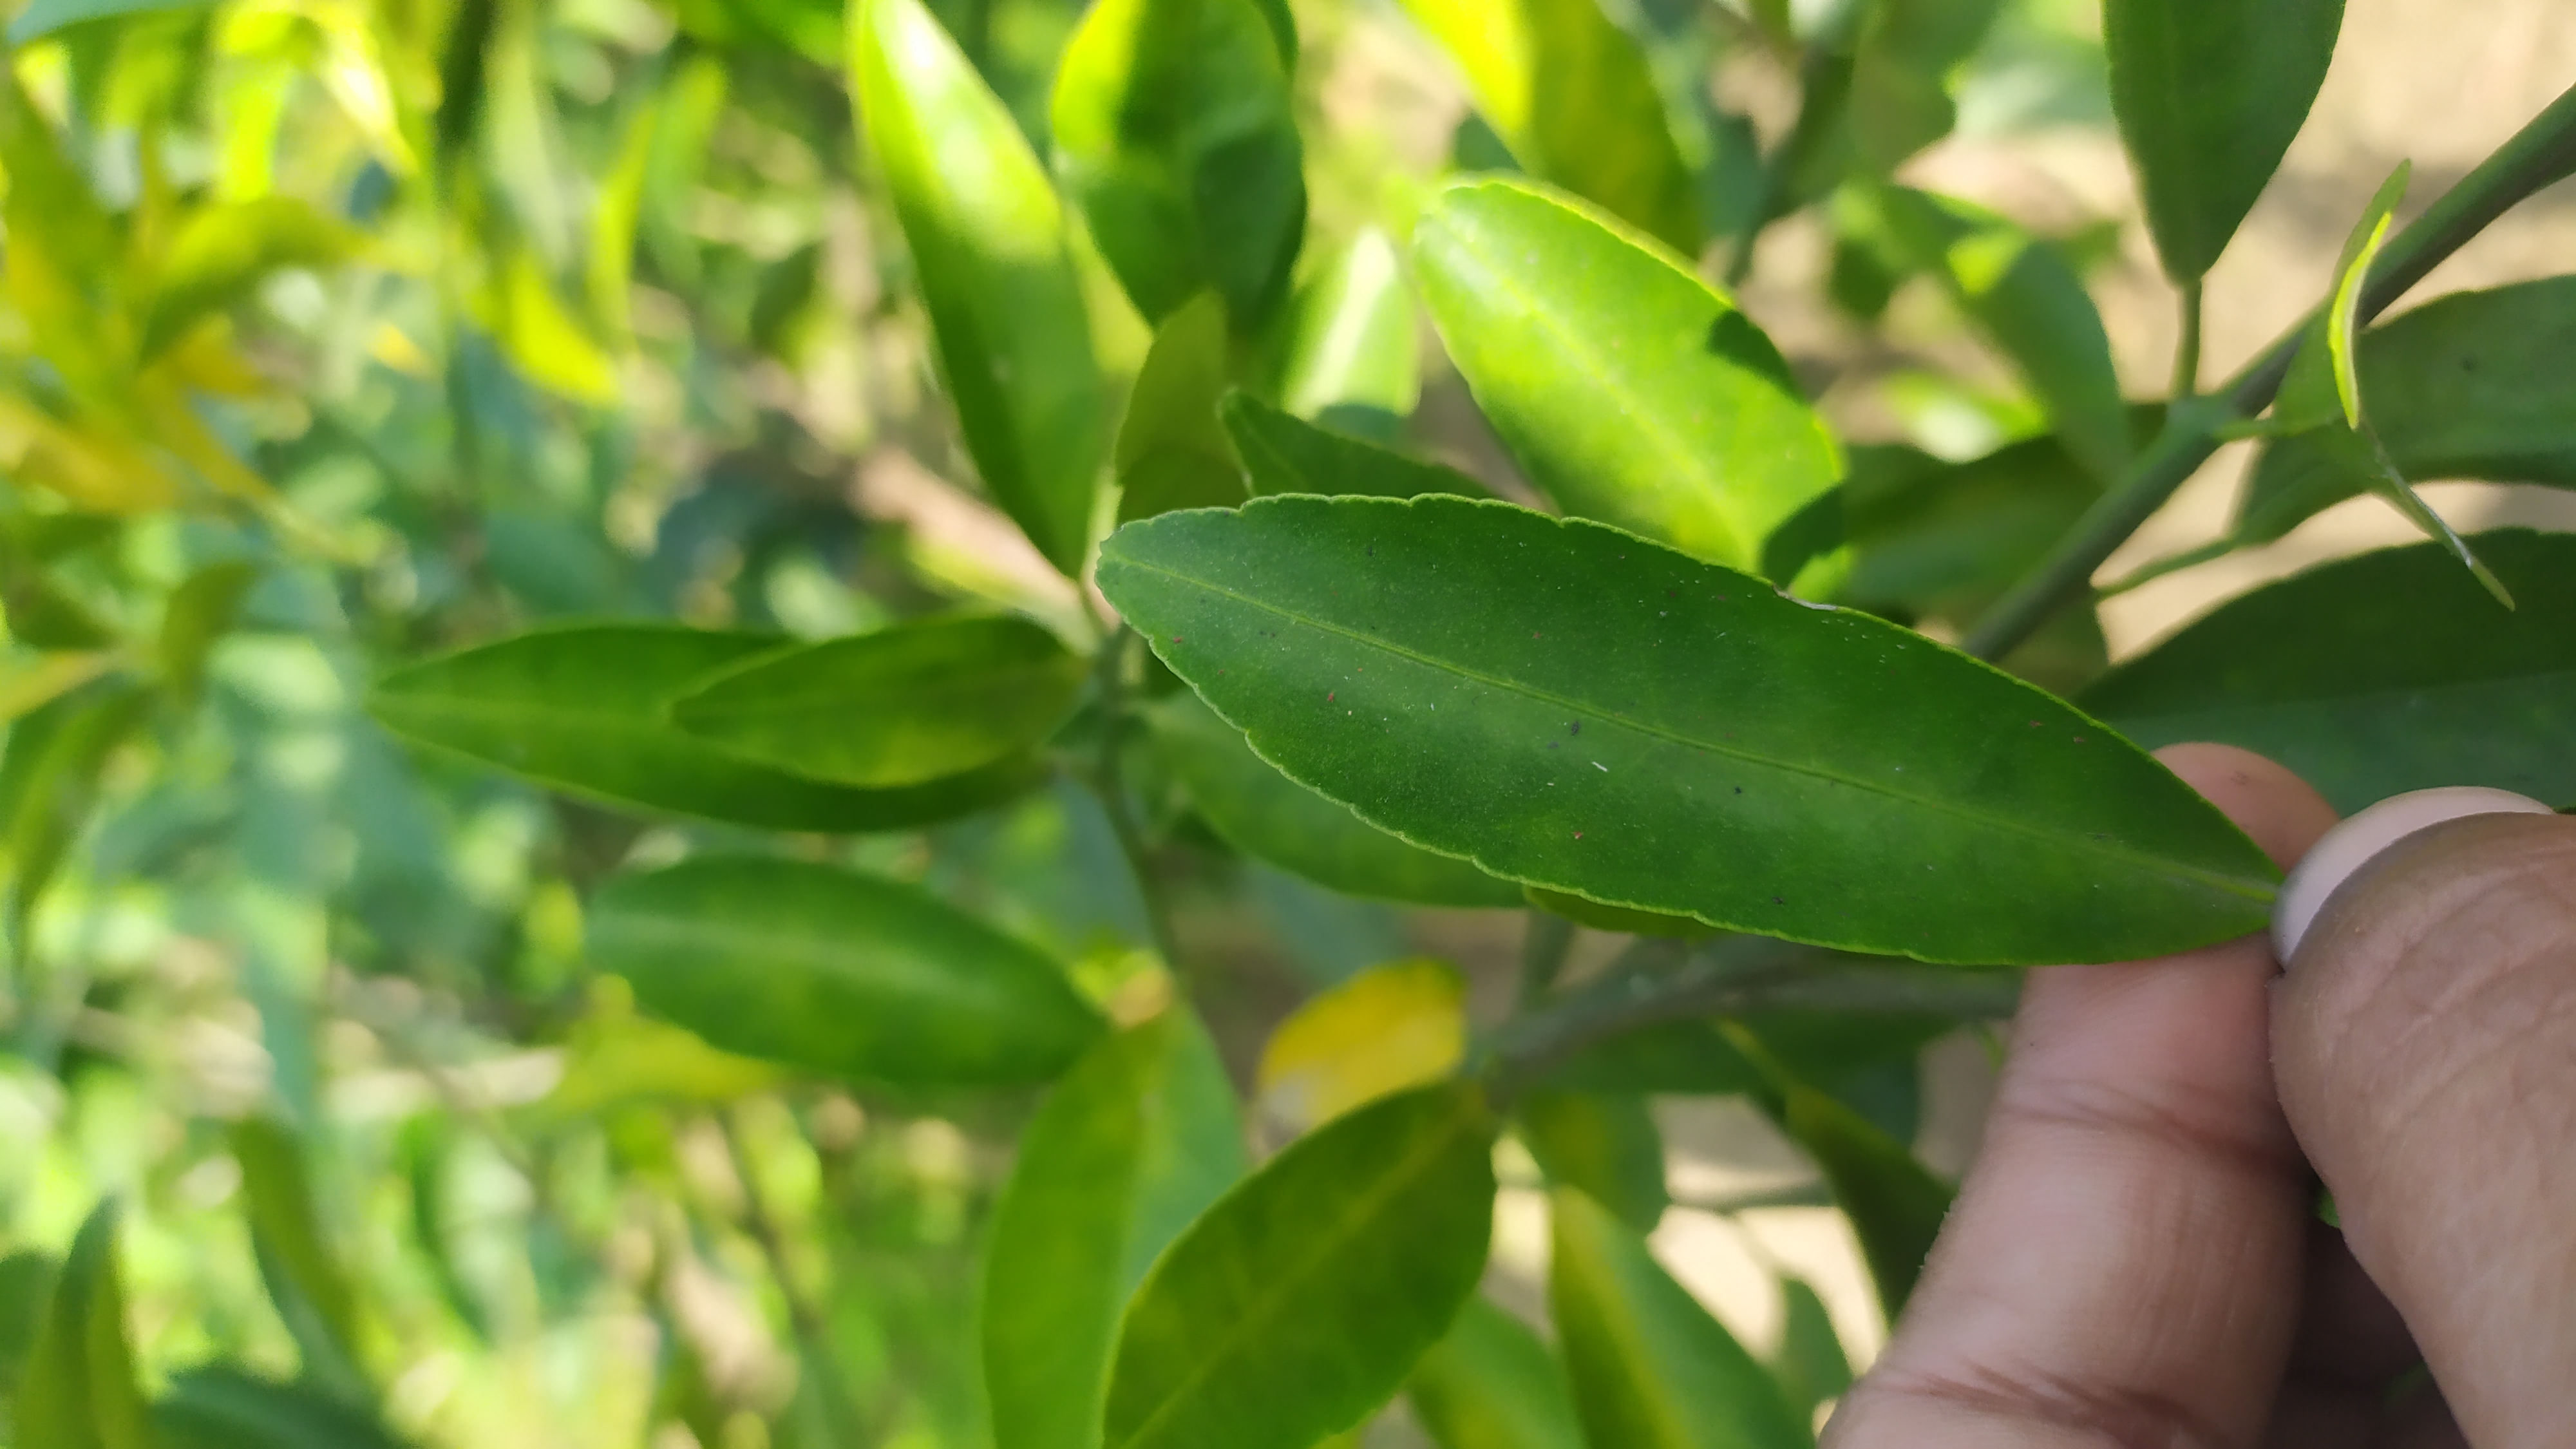
Mandarin leaf variety: Mandaring